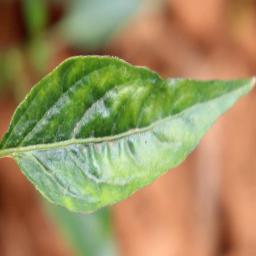
Label: mites_and_trips